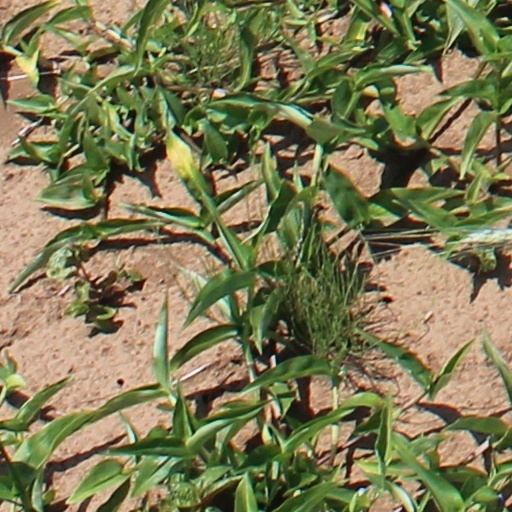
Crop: wheat